KXMB-TV

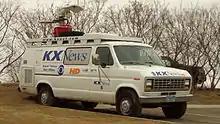
Electronic news-gathering unit supporting KXMB and sister stations

In 2006, the stations began a web portal-like website called KX Net, with each station's website displaying a localized front page. The stations continue to be branded as "KX Television" and as "KX News" on the air, but also use the "KX Net" moniker on the air also. KXNet.com combined the previous domains kxma.com, kxmb.com, kxmc.com and kxmd.com under one umbrella. The original domains are still active. KXNet.com won the 2007 Teddy Award for Best Website and the 2007 Eric Sevareid Award for best website small market television in a six state region.